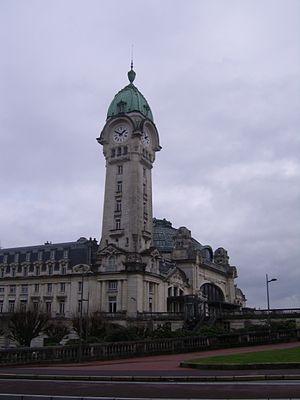
La page transports à Limoges présente les moyens de transport de la ville française de Limoges située dans le département de la Haute-Vienne et la région Nouvelle-Aquitaine.